Kâmil Pasha

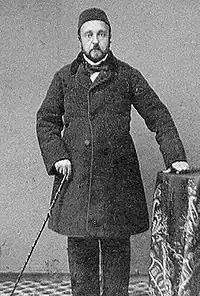
Kâmil Pasha, 1860s

Mehmed Kâmil Pasha was born in Nicosia, Ottoman Cyprus in 1833. He was the son of an artillery captain, Salih Agha, from the village of Pyrogi. His paternal grandfather is from Karakese village of Anamur. Kâmil's mother is Pembe Hanım, who also hailed from Cyprus.